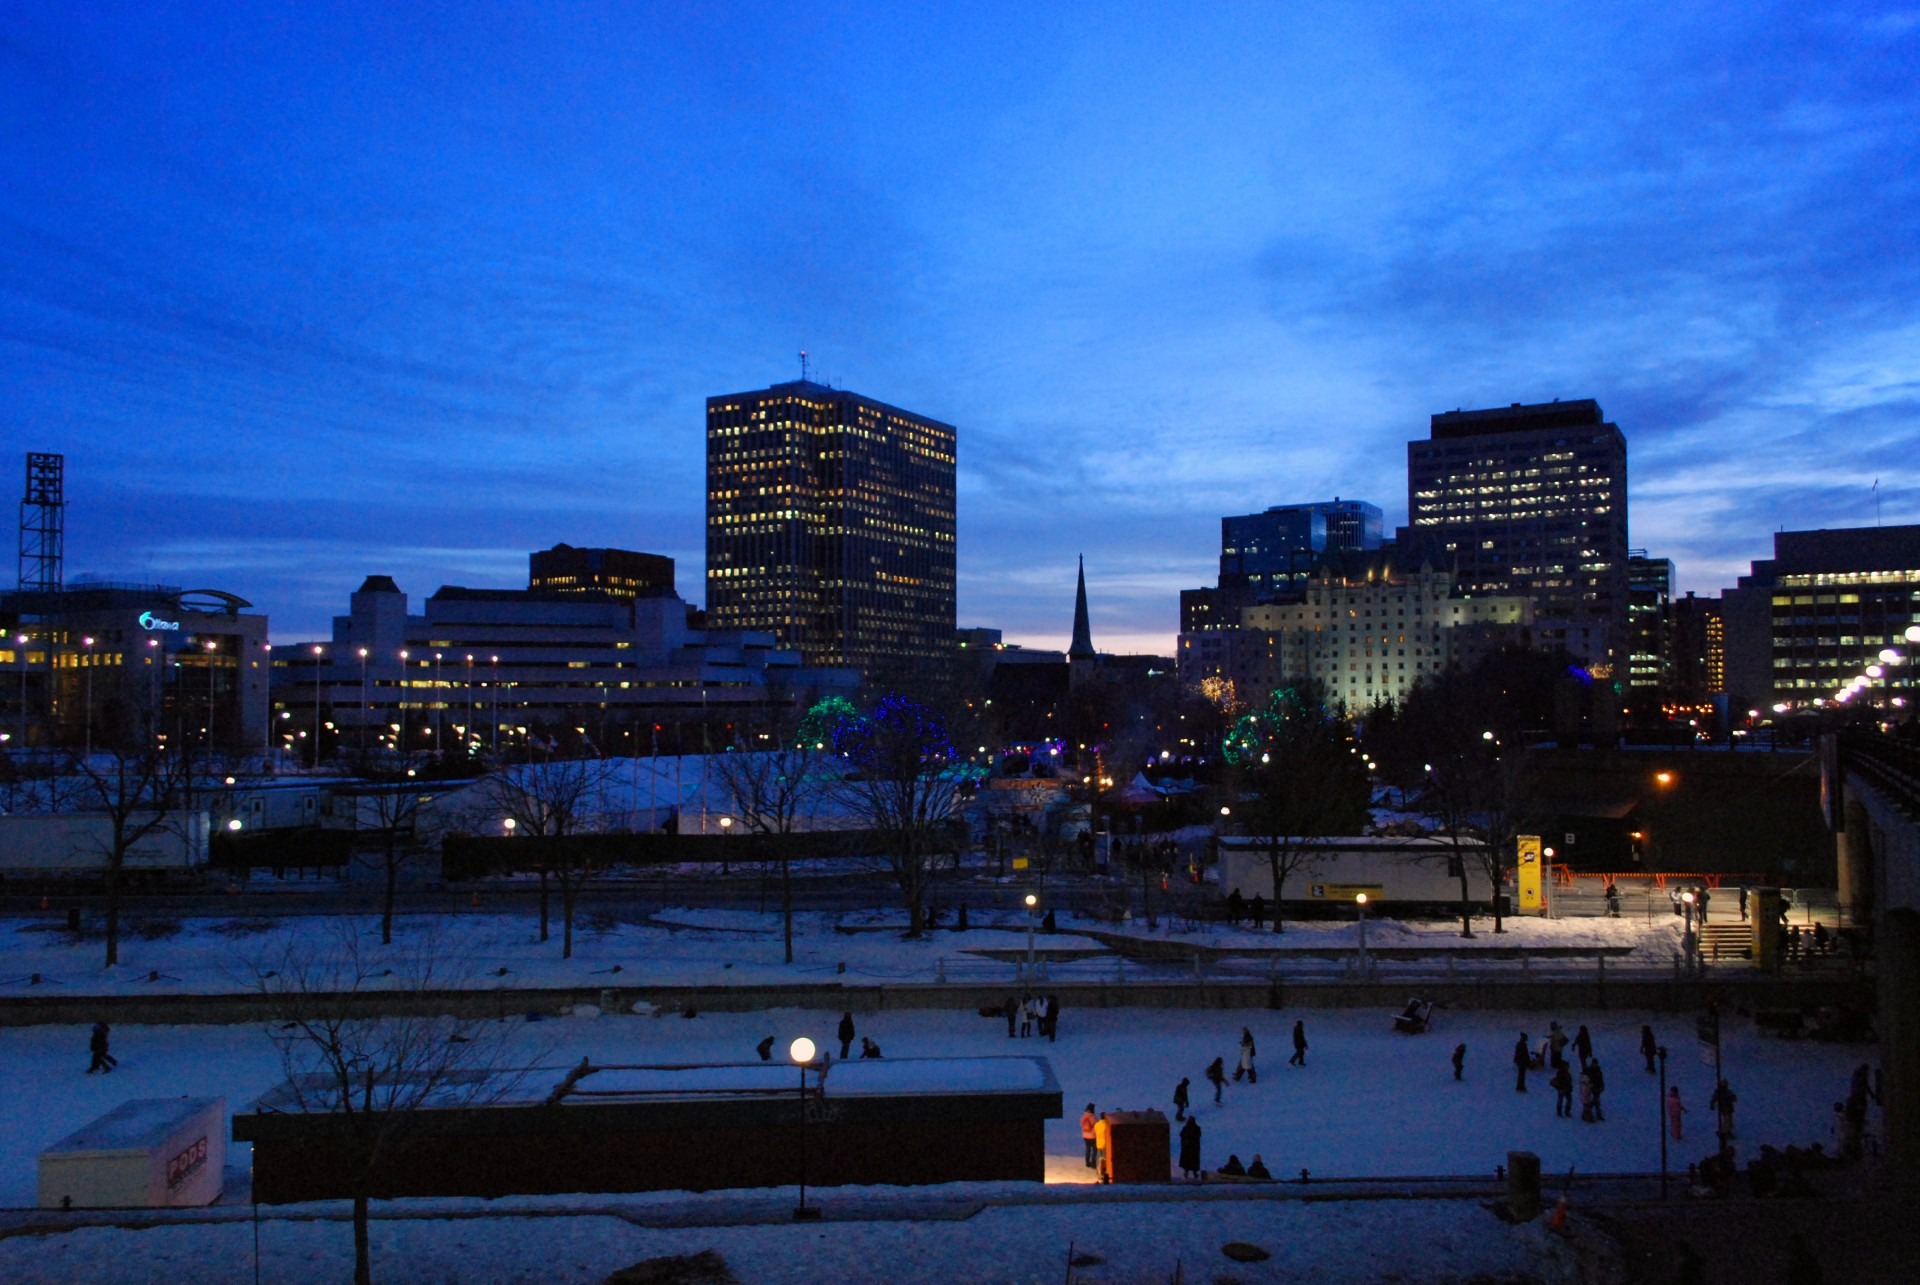
horizon, snow, cold, winter, sky, sunset, skyline, night, morning, dawn, city, skyscraper, urban, cityscape, downtown, dusk, evening, twilight, reflection, lights, buildings, canada, metropolis, ottawa, urban area, human settlement